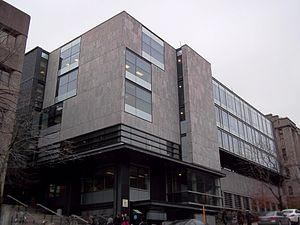
Pavillon des technologies de l'information Lorne-M.-Trottier McGill, 3630, rue University, Montréal, Québec, Canada http://www.imtl.org/image.php?id=2832